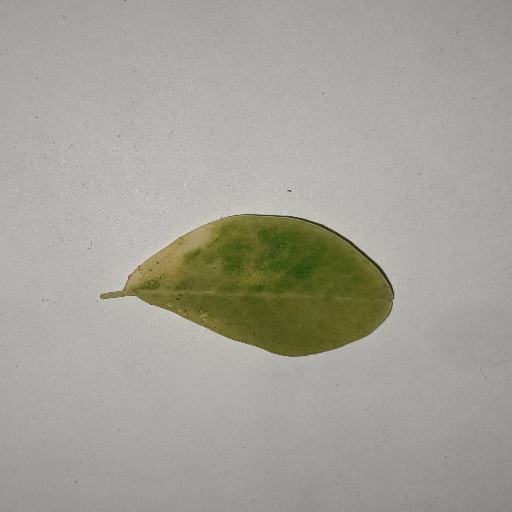
Species: Sojina
Leaf condition: Yellow Leaf